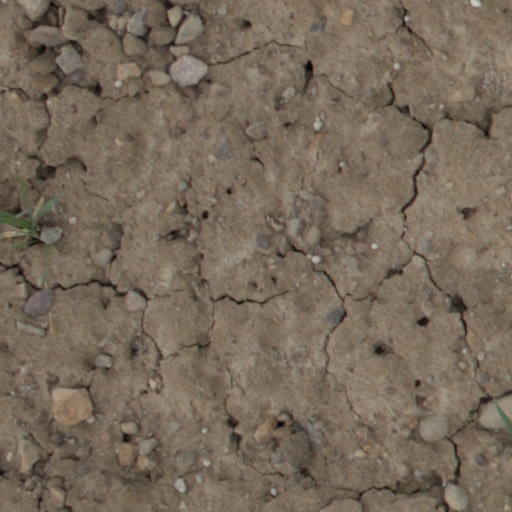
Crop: wheat